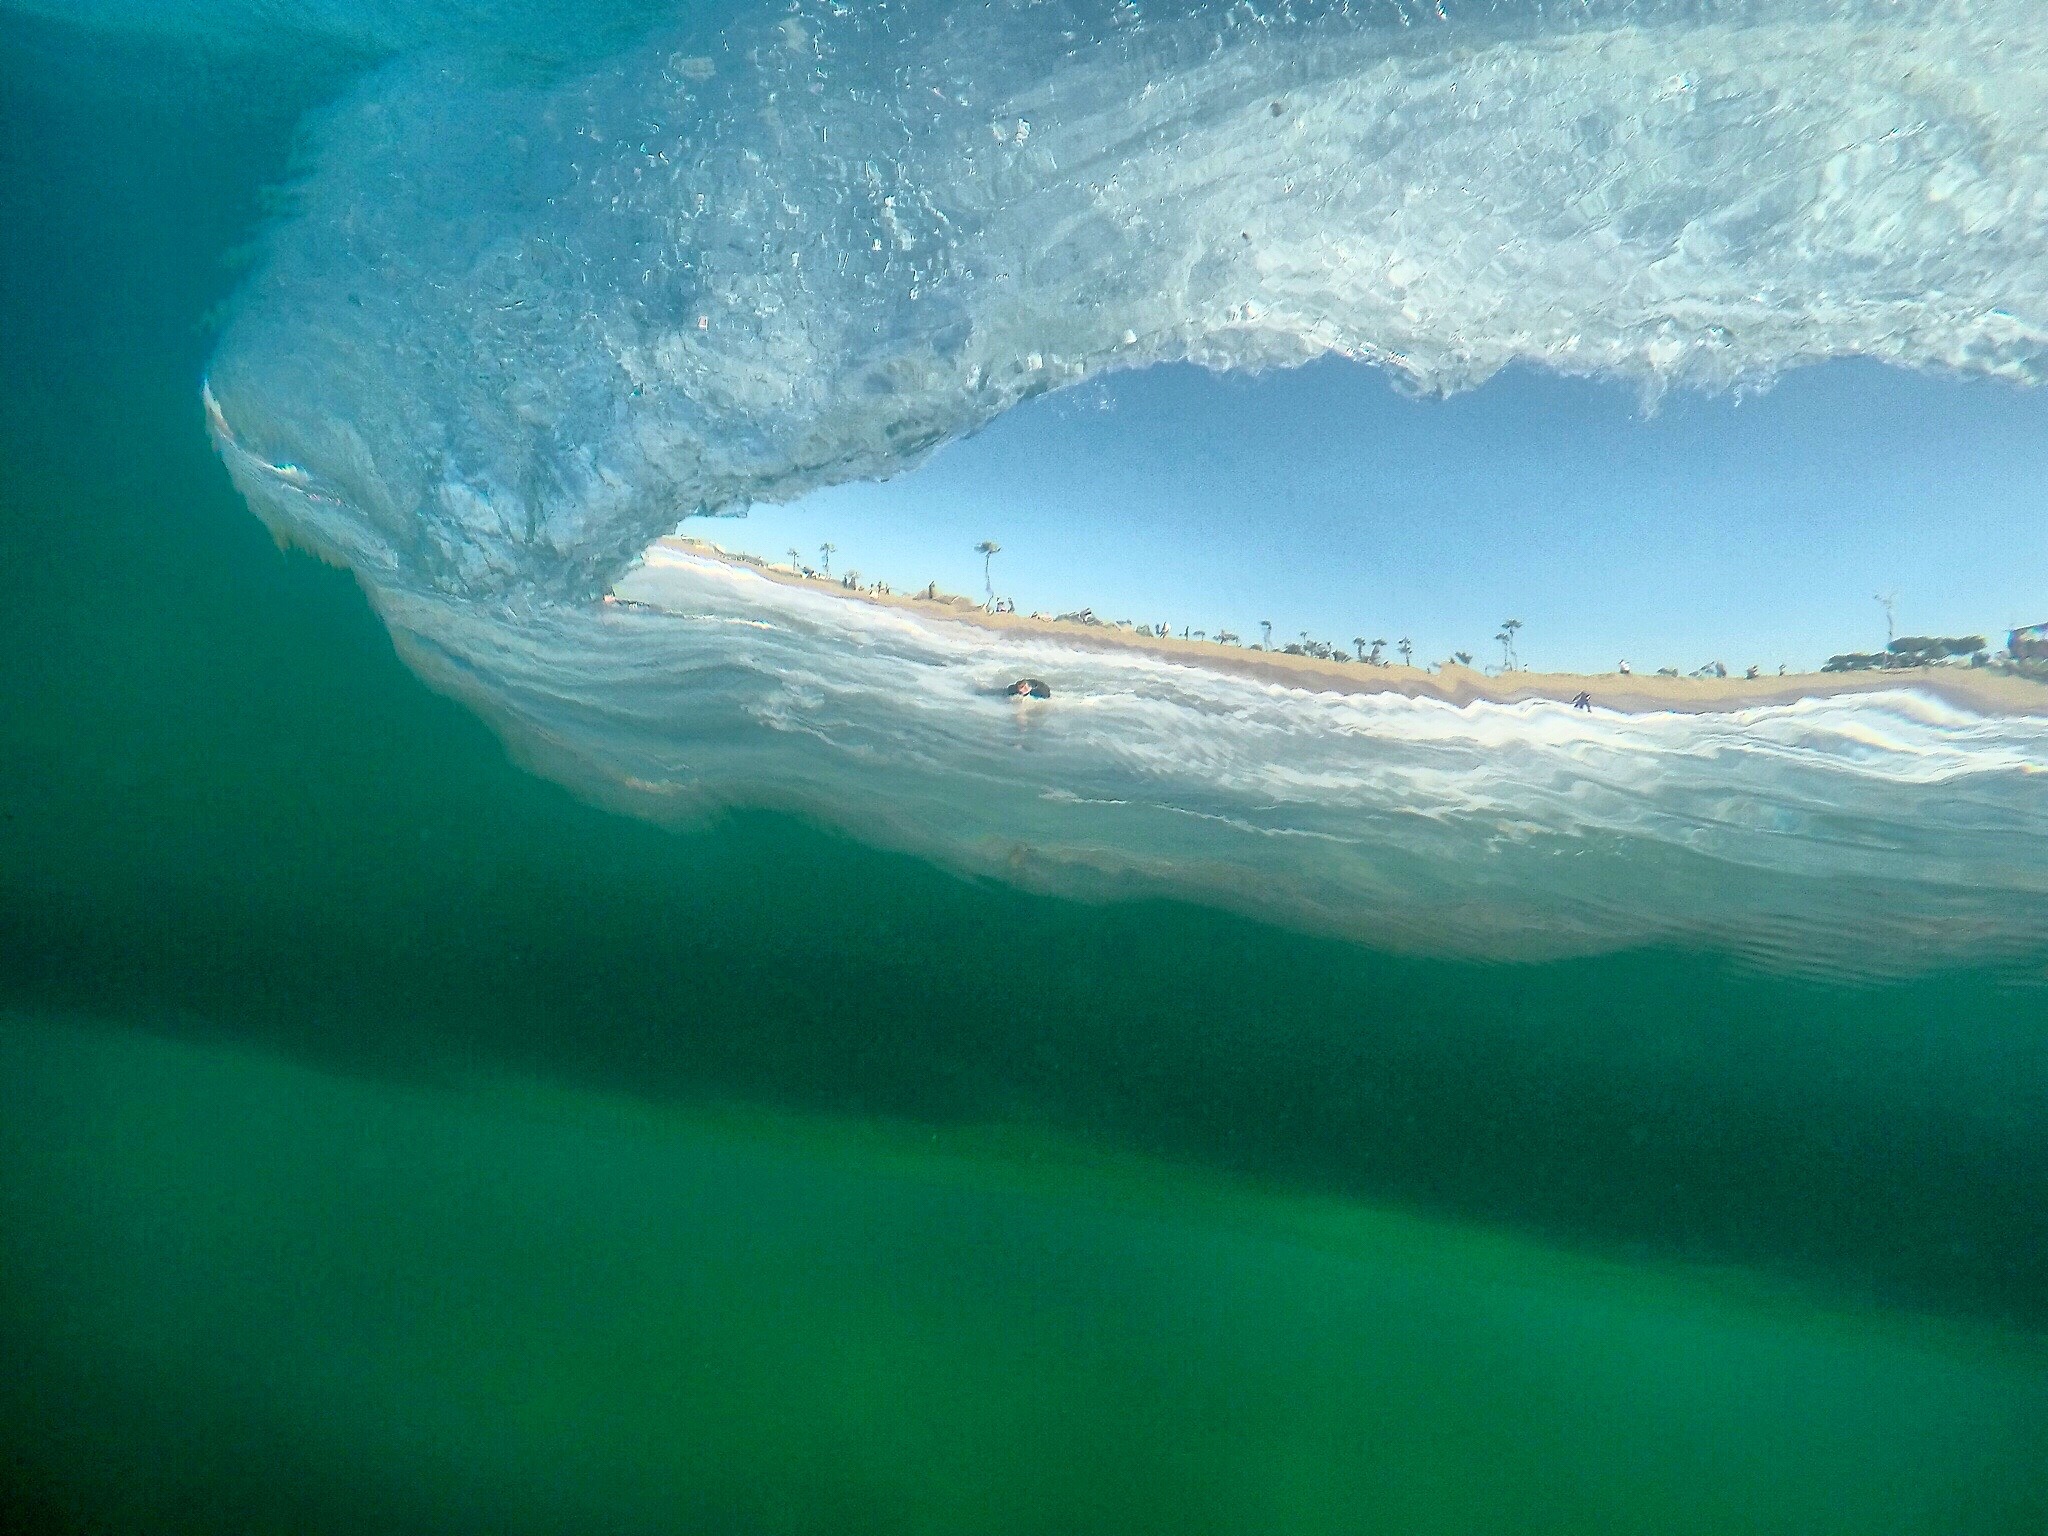
sea, water, ocean, wave, underwater, atmosphere of earth, wind wave